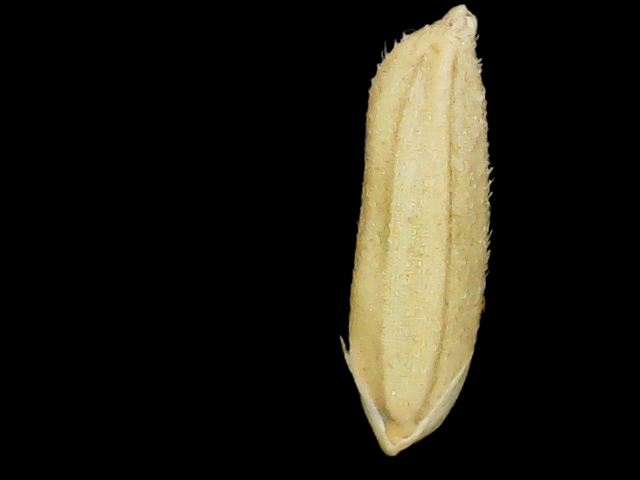
Rice variety: Binadhan16